Extremschrammeln

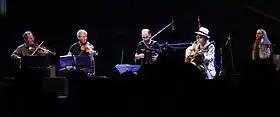
Extremschrammeln, Vienna 2008)

Extremschrammeln are an Austrian folk music band, led by guitarist and singer Roland Neuwirth. The group enhance the traditional Viennese folk music "Schrammelmusik" with satirical lyrics, as well as jazz, blues, rock, and 20th-century classical music influences. They perform original songs in German, Viennese, and English.